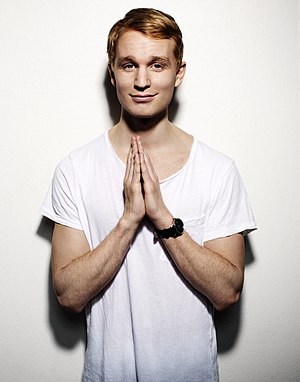
Björn Gustafsson
Björn Gustafsson er komiker og skuespiller.